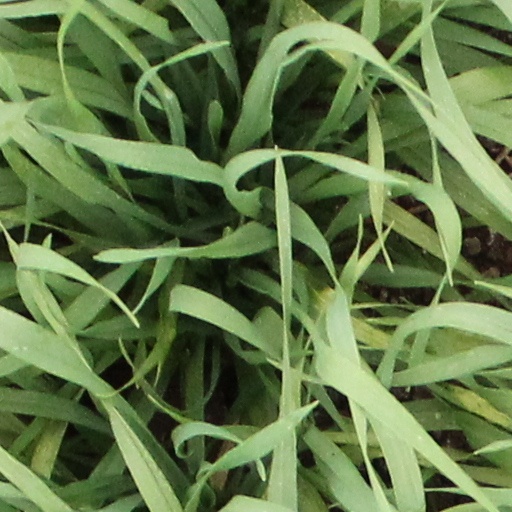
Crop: wheat